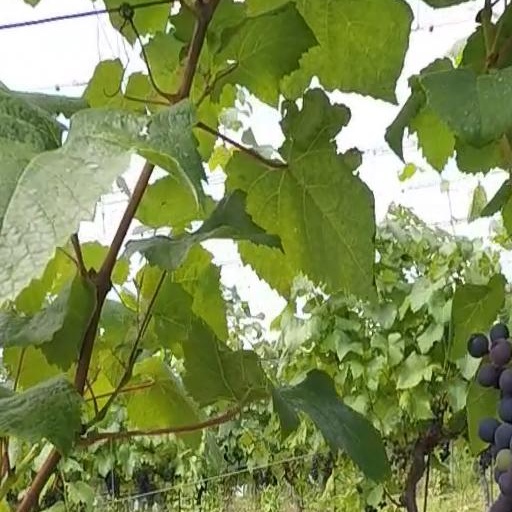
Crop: grape